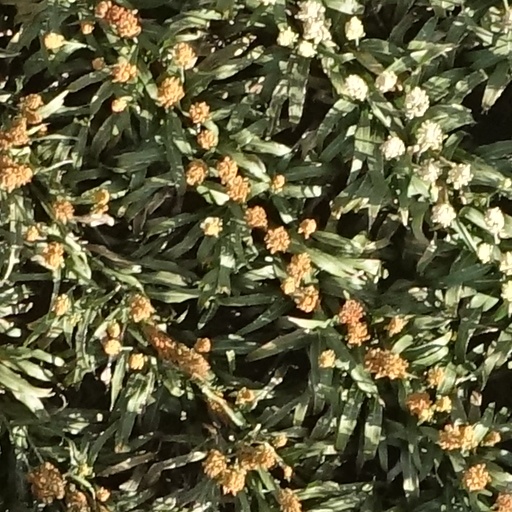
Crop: sorghum